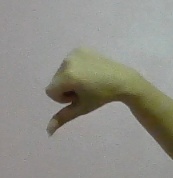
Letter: waw